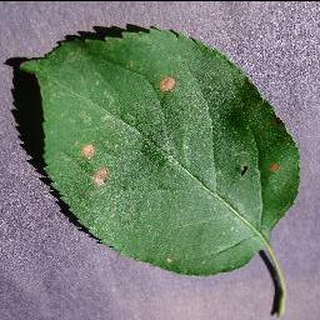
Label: apple_black_rot